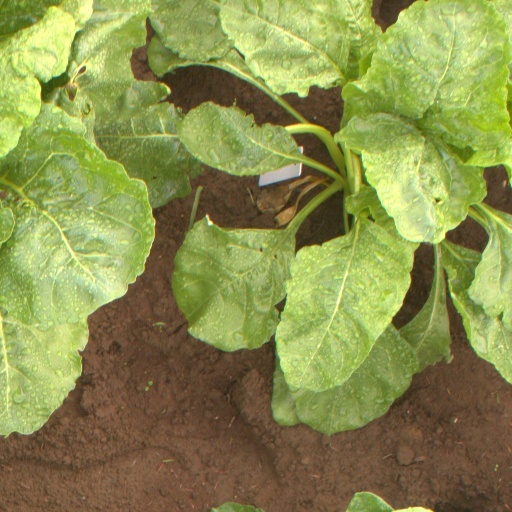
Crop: sugar beet